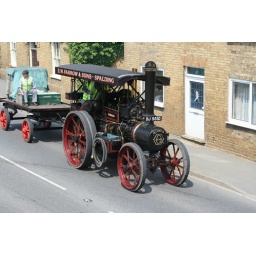
I was just standing by the window with my new camera, when this trundled up the street.